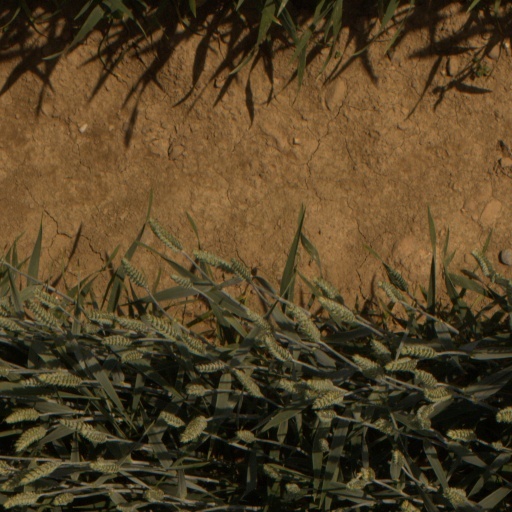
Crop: wheat